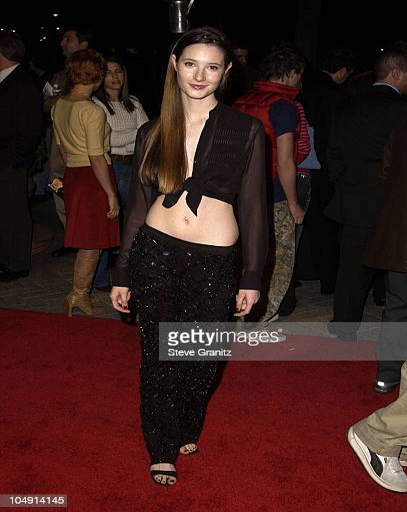
actor arriving at the premiere